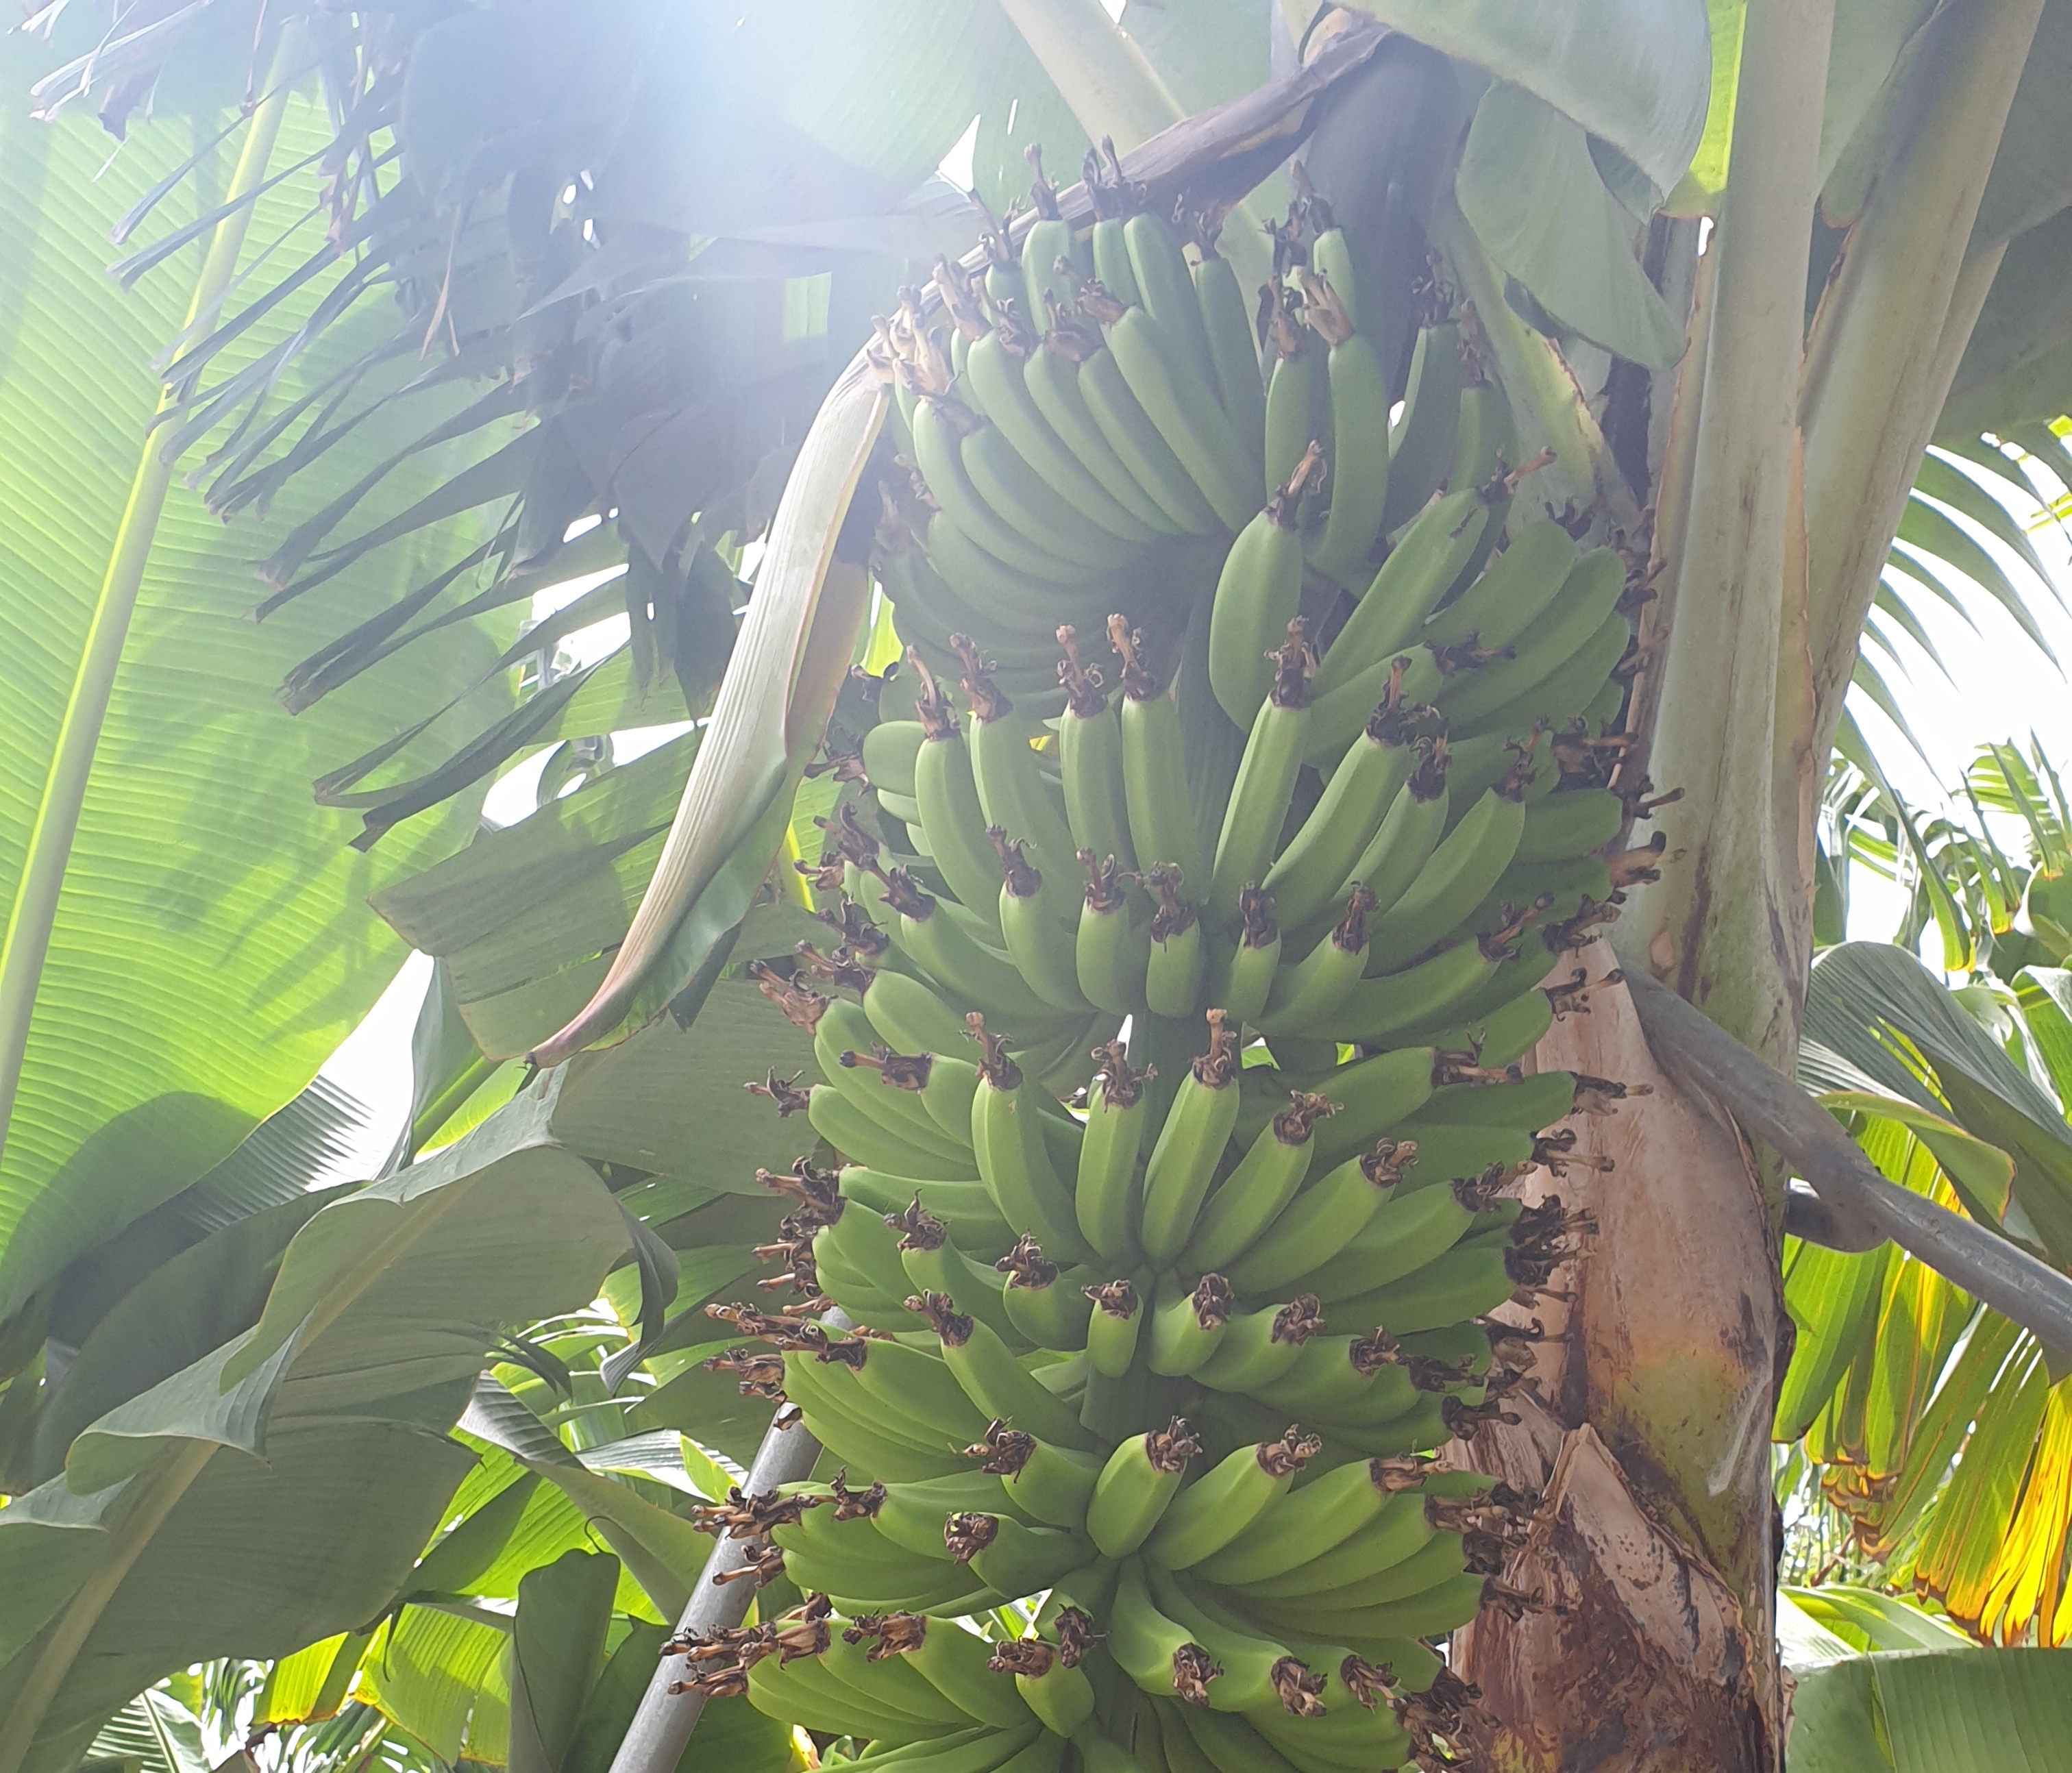
Label: Keep